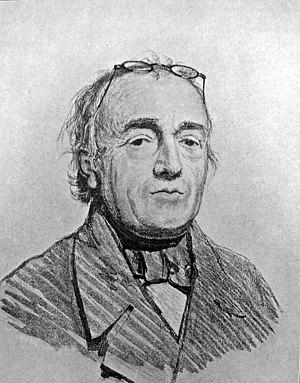
Le Canon de la culture danoise consiste en 108 œuvres d'exception censées représenter le cœur de la culture danoise, et réparties en huit catégories : architecture, arts plastiques, design, cinématographie, littérature, musique, spectacle vivant, et culture enfantine. Sur l'initiative du Ministre de la Culture Brian Mikkelsen en 2004, il fut mis au point par une série de comités sous les auspices du ministère de la Culture entre 2006 et 2007 comme "une collection et présentation des plus grands et plus importantes pièces de l'héritage culturel du Danemark". Chaque catégorie contient douze œuvres.